Cellared in Canada

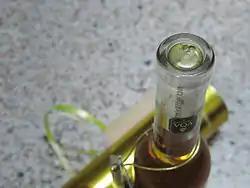
Wines with VQA label are made 100% from Canadian grapes.

The "Cellared in Canada" practice originated in the early years of the Canadian wine industry in the 1980s. During this period grape growers received incentives to pull out existing plantings of "Vitis labrusca" and replace them with "Vitis vinifera", which is more suitable for winemaking. The Canadian government granted permission to wine producers to import from foreign grape sources while they waited for the new "V. vinifera" plantings to mature and develop. Even as viticulture in Canada continued to expand, with more available sources of local grapes, the practice was permitted as a buffer against the financial impact of inclement weather that could devastate the local crop and cause shortages. Although the original rationale no longer holds true, the practice is still used by large wine companies.